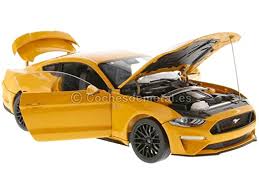
Vehicle type: Cars